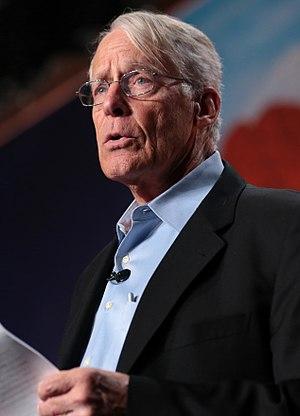
Samuel Robson Walton, dit « Rob » Walton, est le fils aîné de Sam Walton, fondateur de Wal-Mart, et l'un de ses héritiers avec ses frères Jim et John Walton, sa sœur Alice et sa mère.